Eric Menees

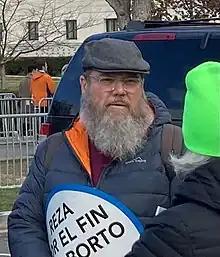
Eric Menees marching with Anglicans for Life at the 2023 March for Life in Washington, D.C.

Eric Vawter Menees (born 1961) is an American Anglican Bishop currently serving as bishop ordinary of the Anglican Diocese of San Joaquin of the Anglican Church in North America in California.